Panzer Battles (book)

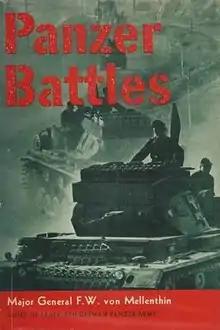

Panzer Battles is the English language title of Friedrich von Mellenthin's memoirs of his service as a staff officer in the Panzerwaffe of the German Army during World War II.